Property law in China

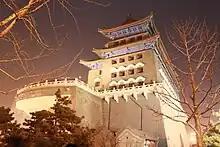
Property in Beijing

The right to use of construction land is only with regard to State-owned land, and the owner of the right is able to build buildings and their accessory facilities. This is in addition to being able to possess, utilize and obtain profits from the land. This right may be established by means of assignment or transfer, but transfer is limited. The ownership of the buildings will change together with the land. As a protection of the right, the term of the right shall be automatically renewed upon expiration If it has to be taken back, compensation shall be given.